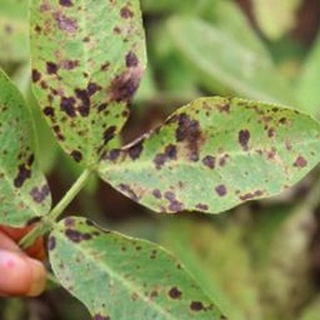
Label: groundnut_late_leaf_spot